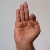
The image shows a hand gesture representing the letter 'F' in Indian Sign Language.